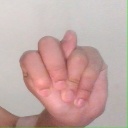
अक्षर: न